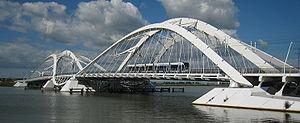
L'IJburg, est un quartier résidentiel en construction dans l'arrondissement est d'Amsterdam. Ce district est situé sur plusieurs îles artificielles, selon un schéma de rues perpendiculaires.
Le pont Enneüs Heerma est un pont aux Pays-Bas, reliant le nouveau quartier d'IJburg, construit sur sept îles artificielles de l'IJ, à l'île de Zeeburg, dans l'arrondissement est d'Amsterdam. L'édifice fut nommé en l'hommage d'Enneüs Heerma, ancien secrétaire d'État démocrate chrétien, et dirigeant de son parti, le CDA.